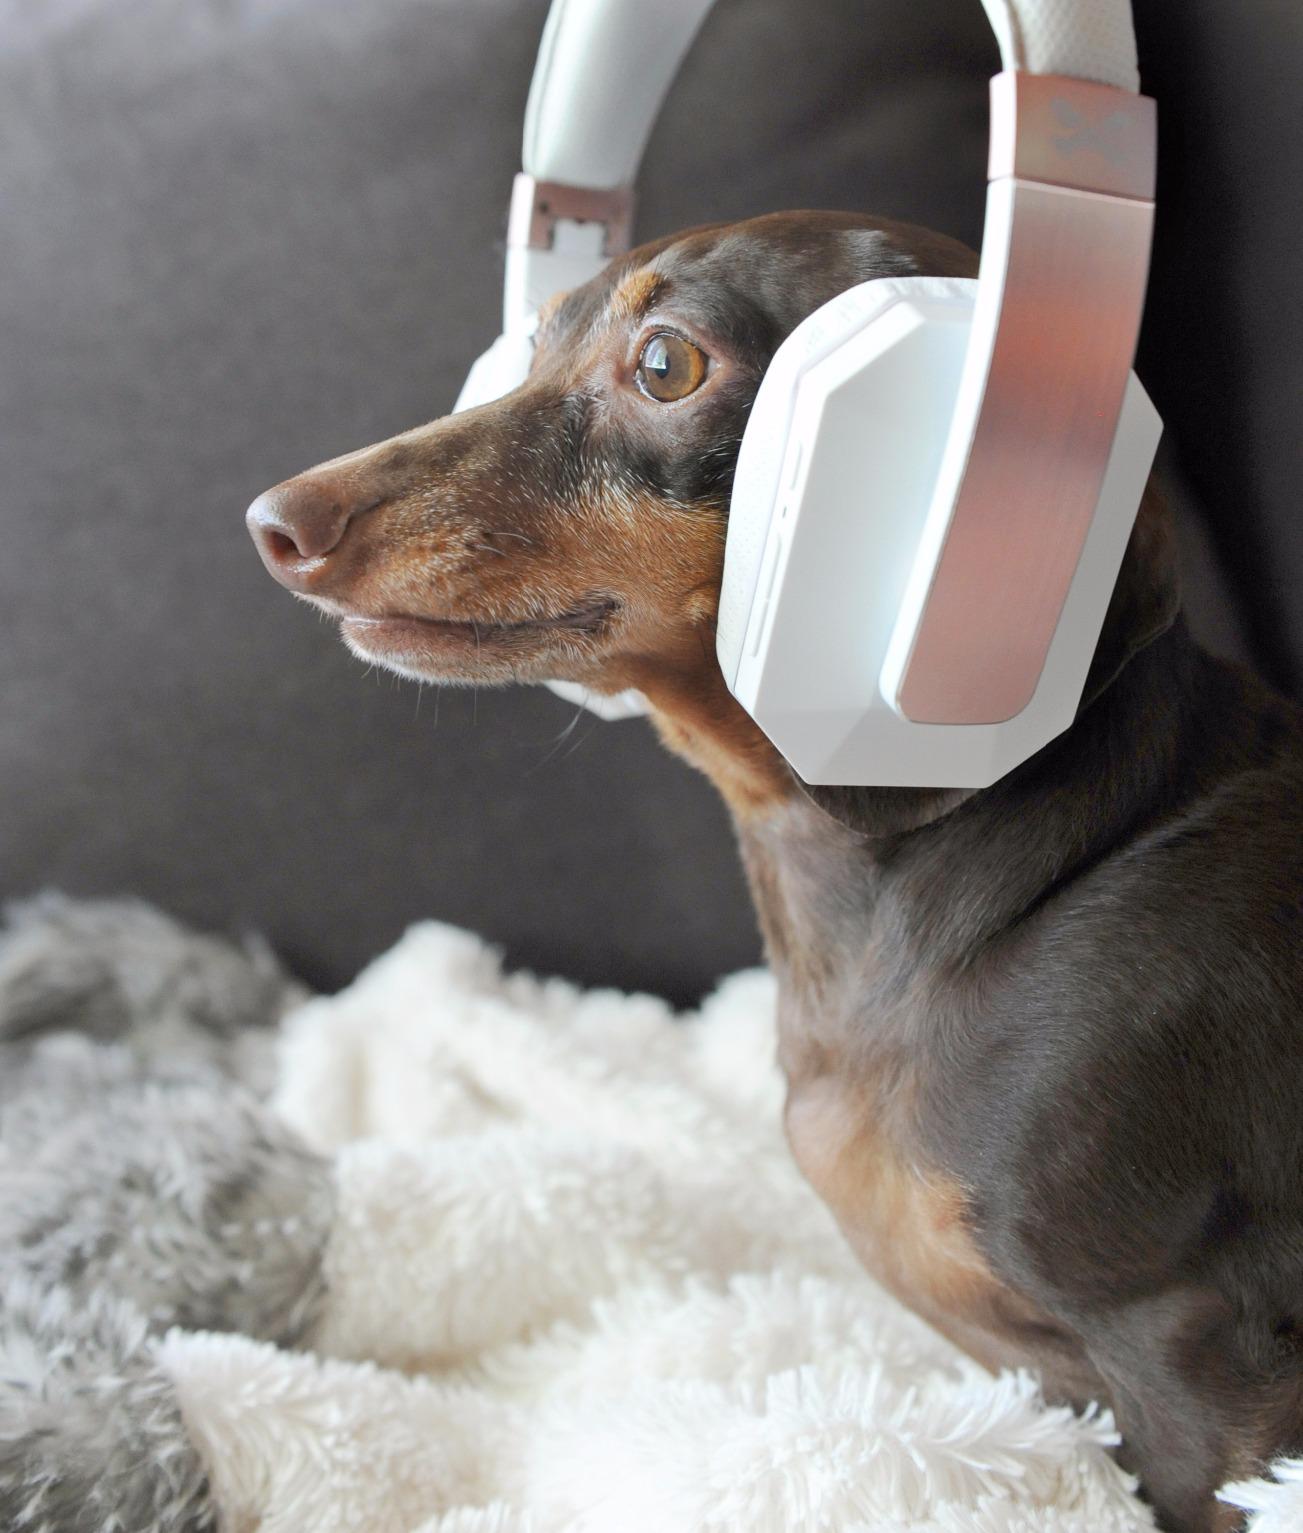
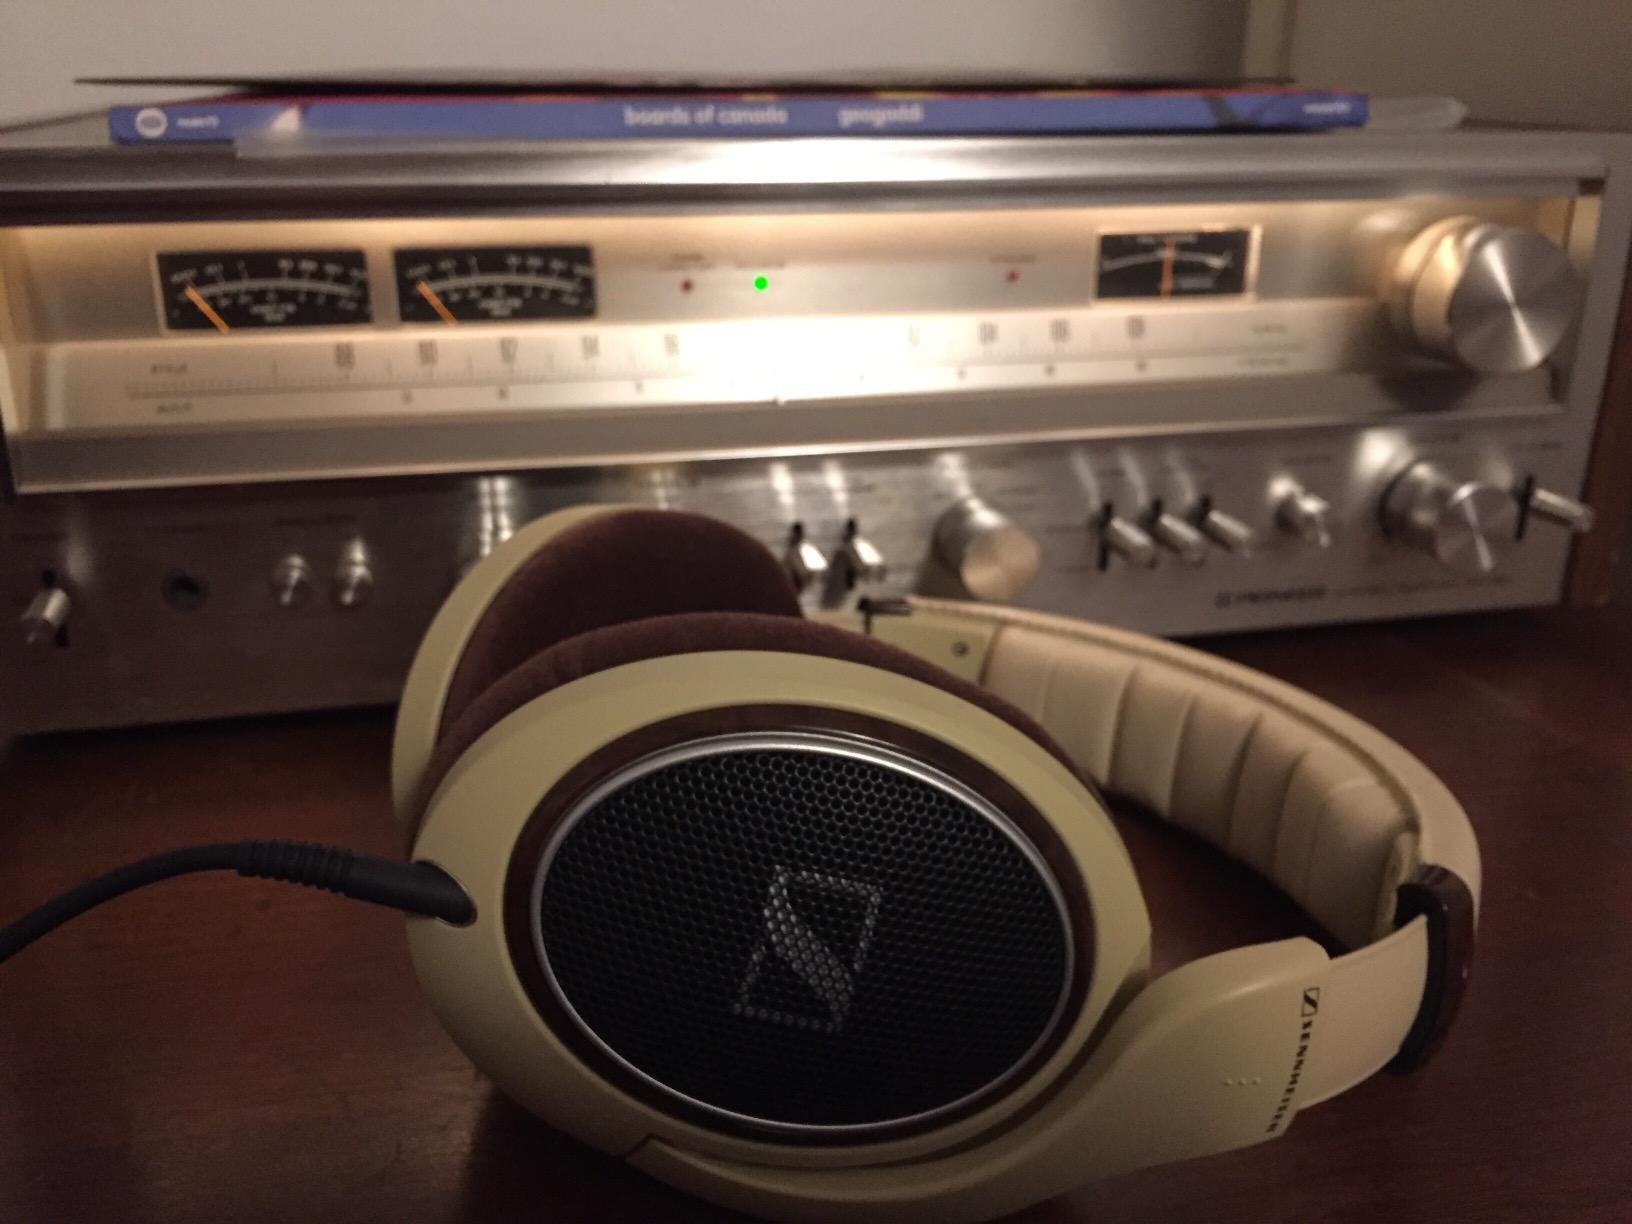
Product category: headphones
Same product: no